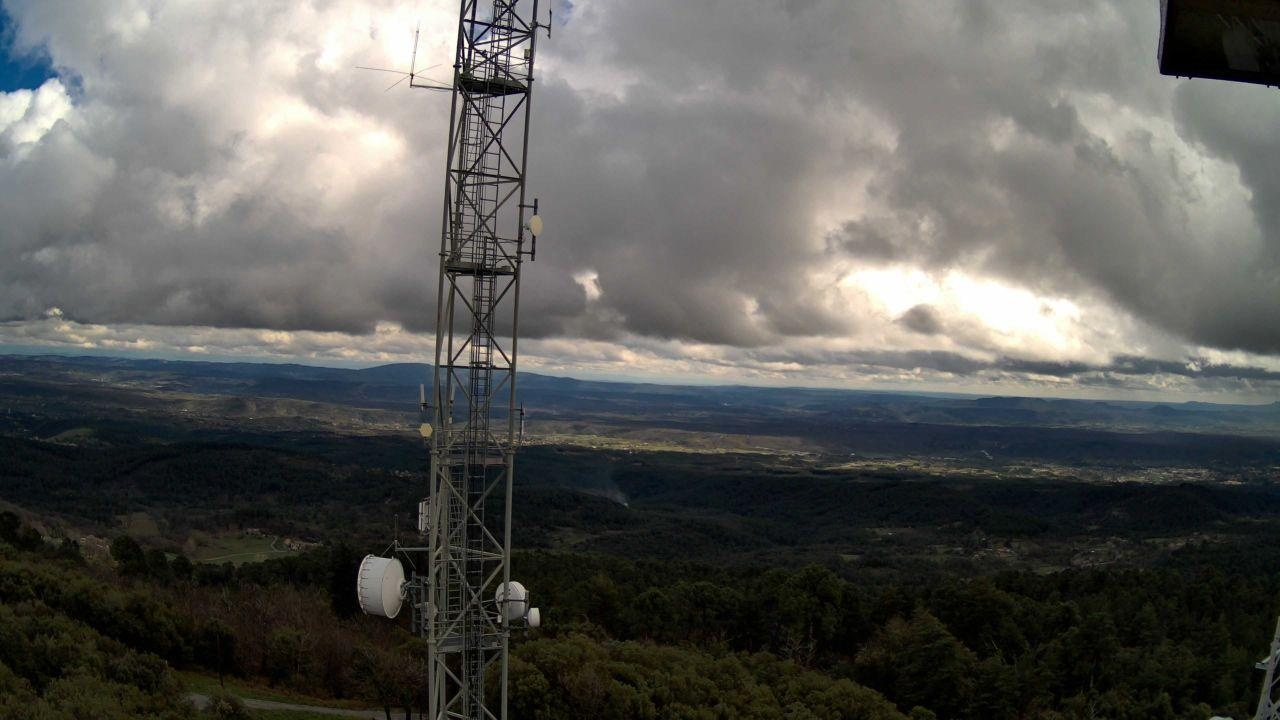
Fire: no
Smoke: yes